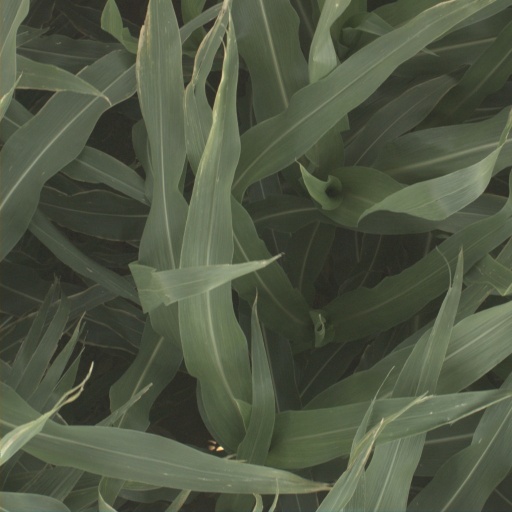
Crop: sorghum